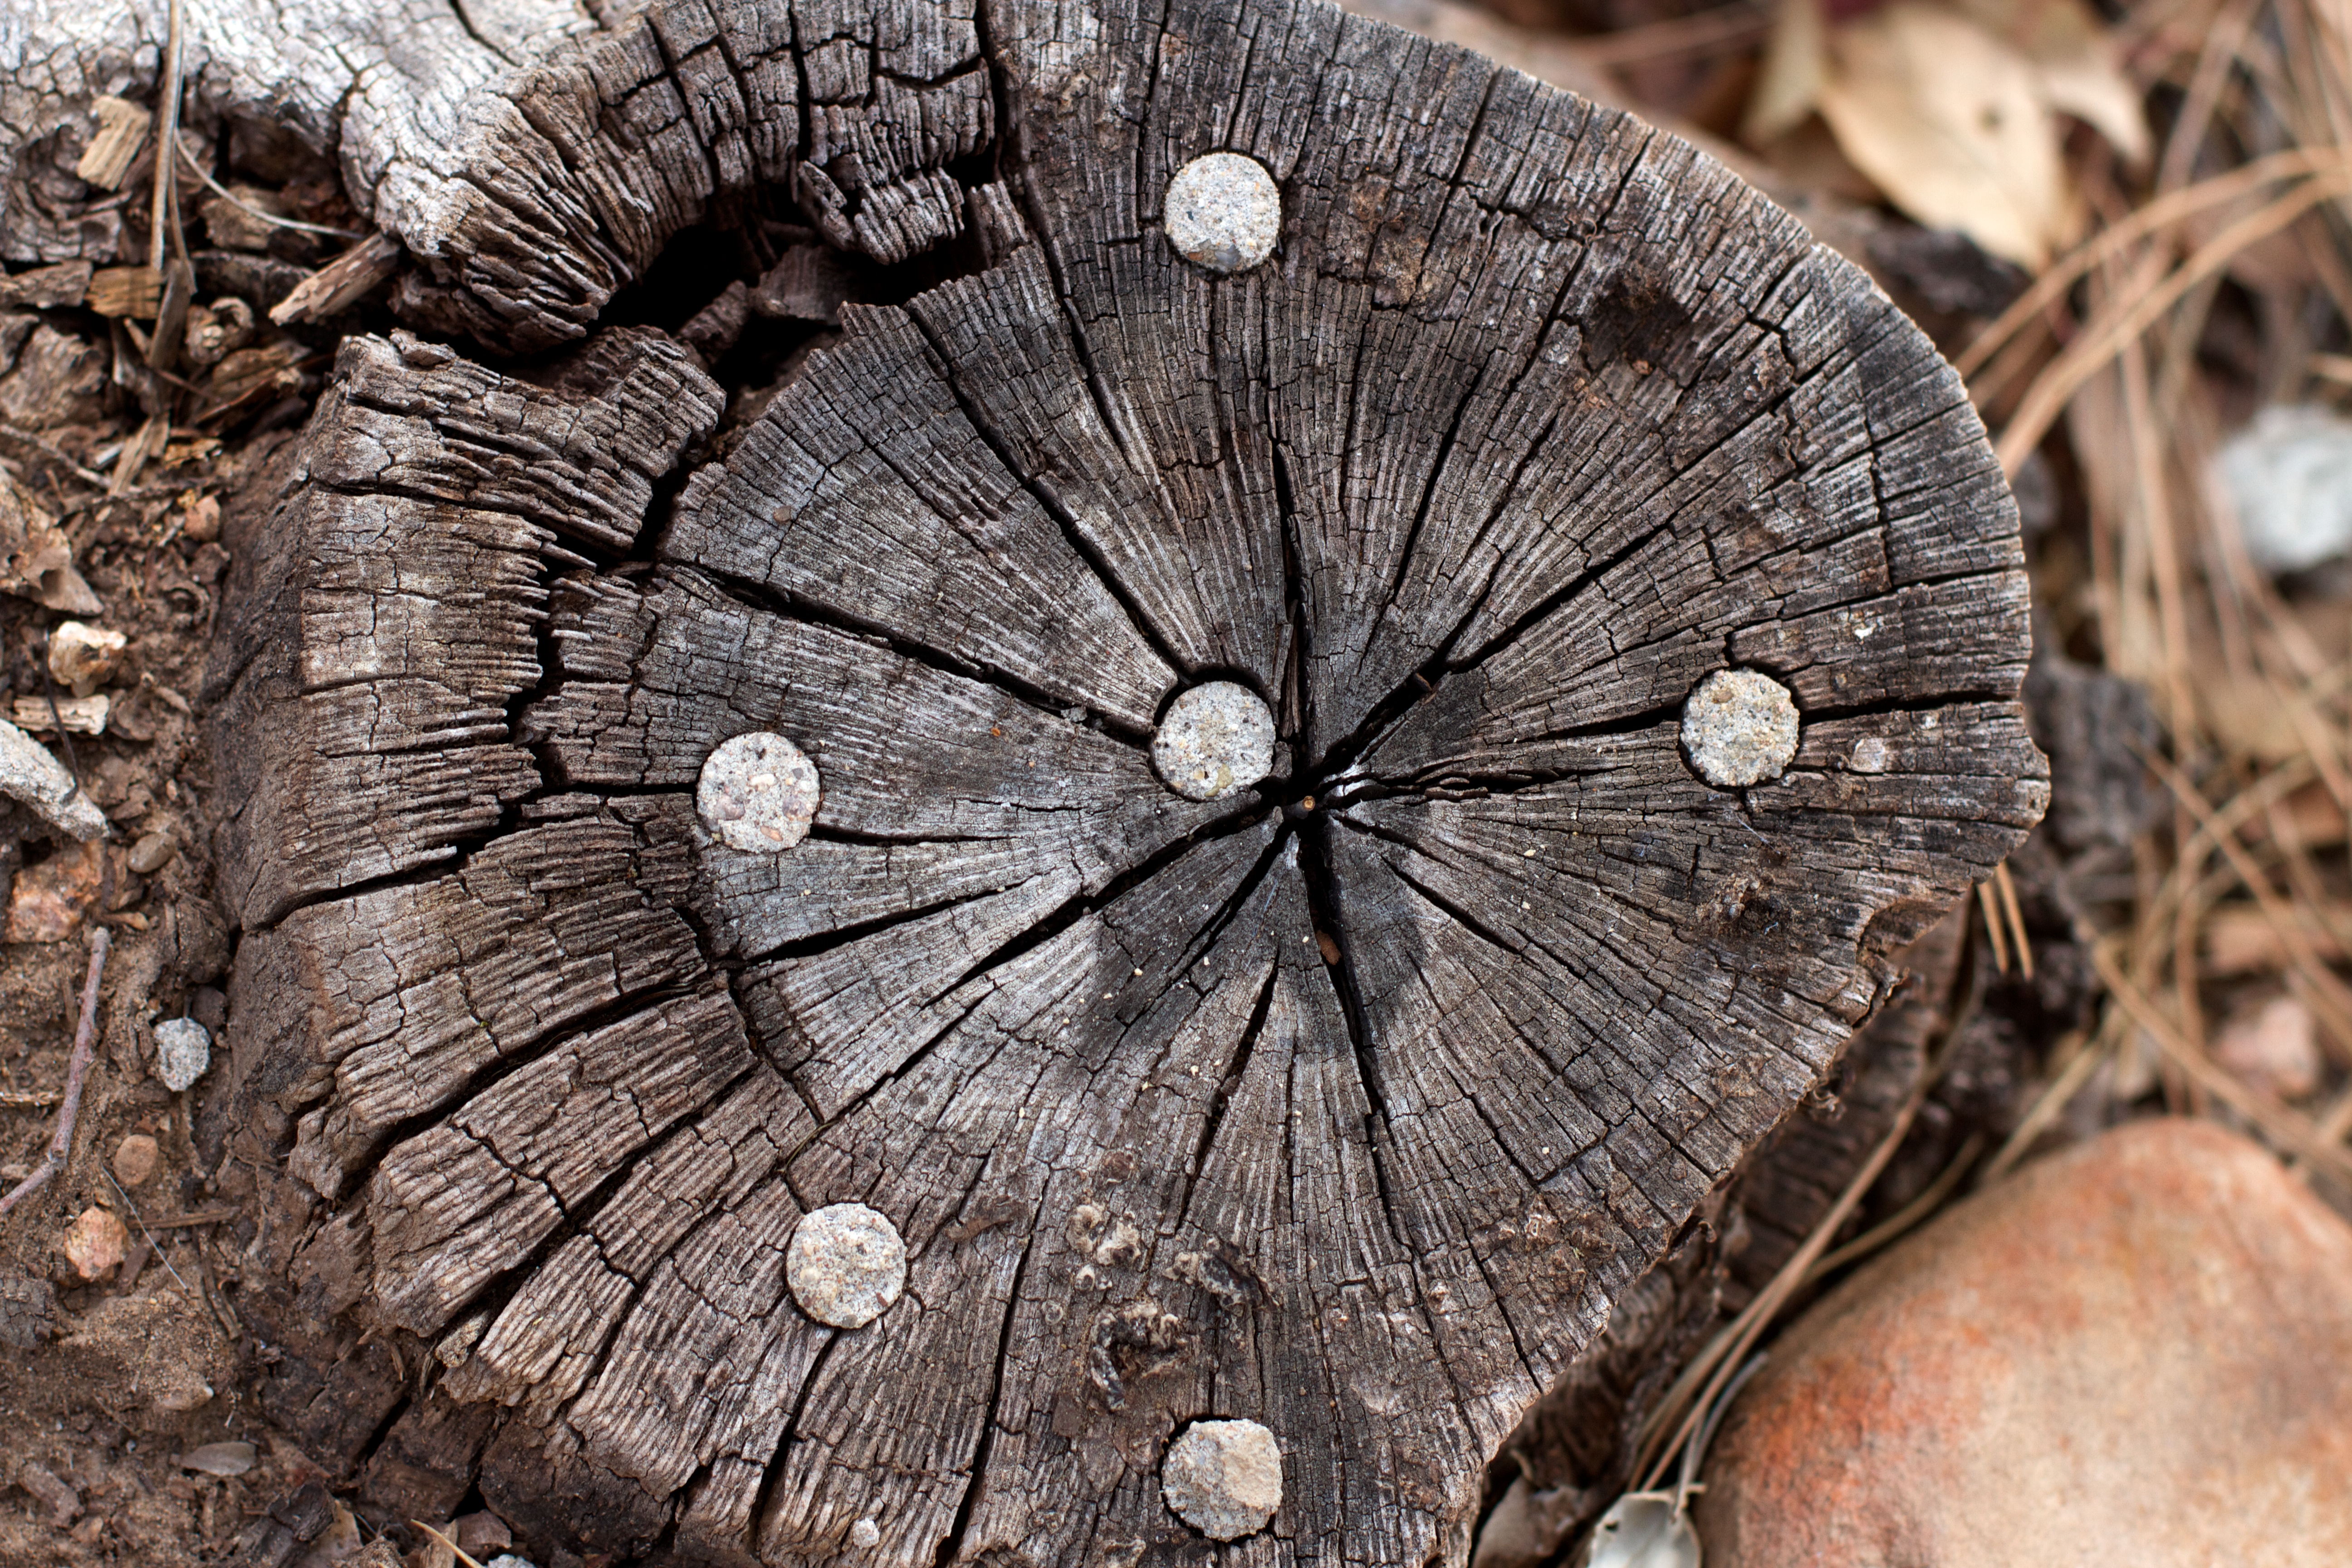
tree, branch, plant, wood, leaf, flower, trunk, soil, flora, fauna, close up, tree stump, macro photography, woody plant